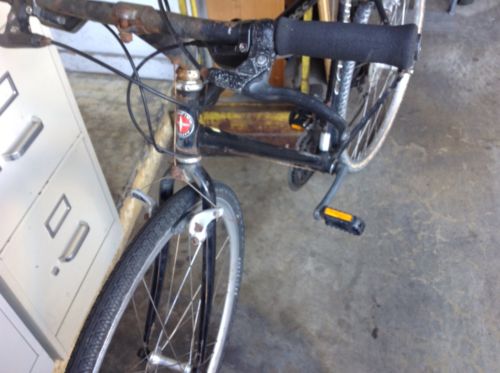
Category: bicycle